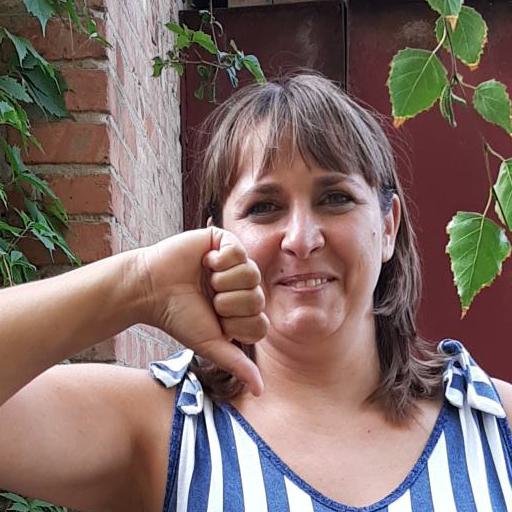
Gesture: dislike